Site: brandenburg
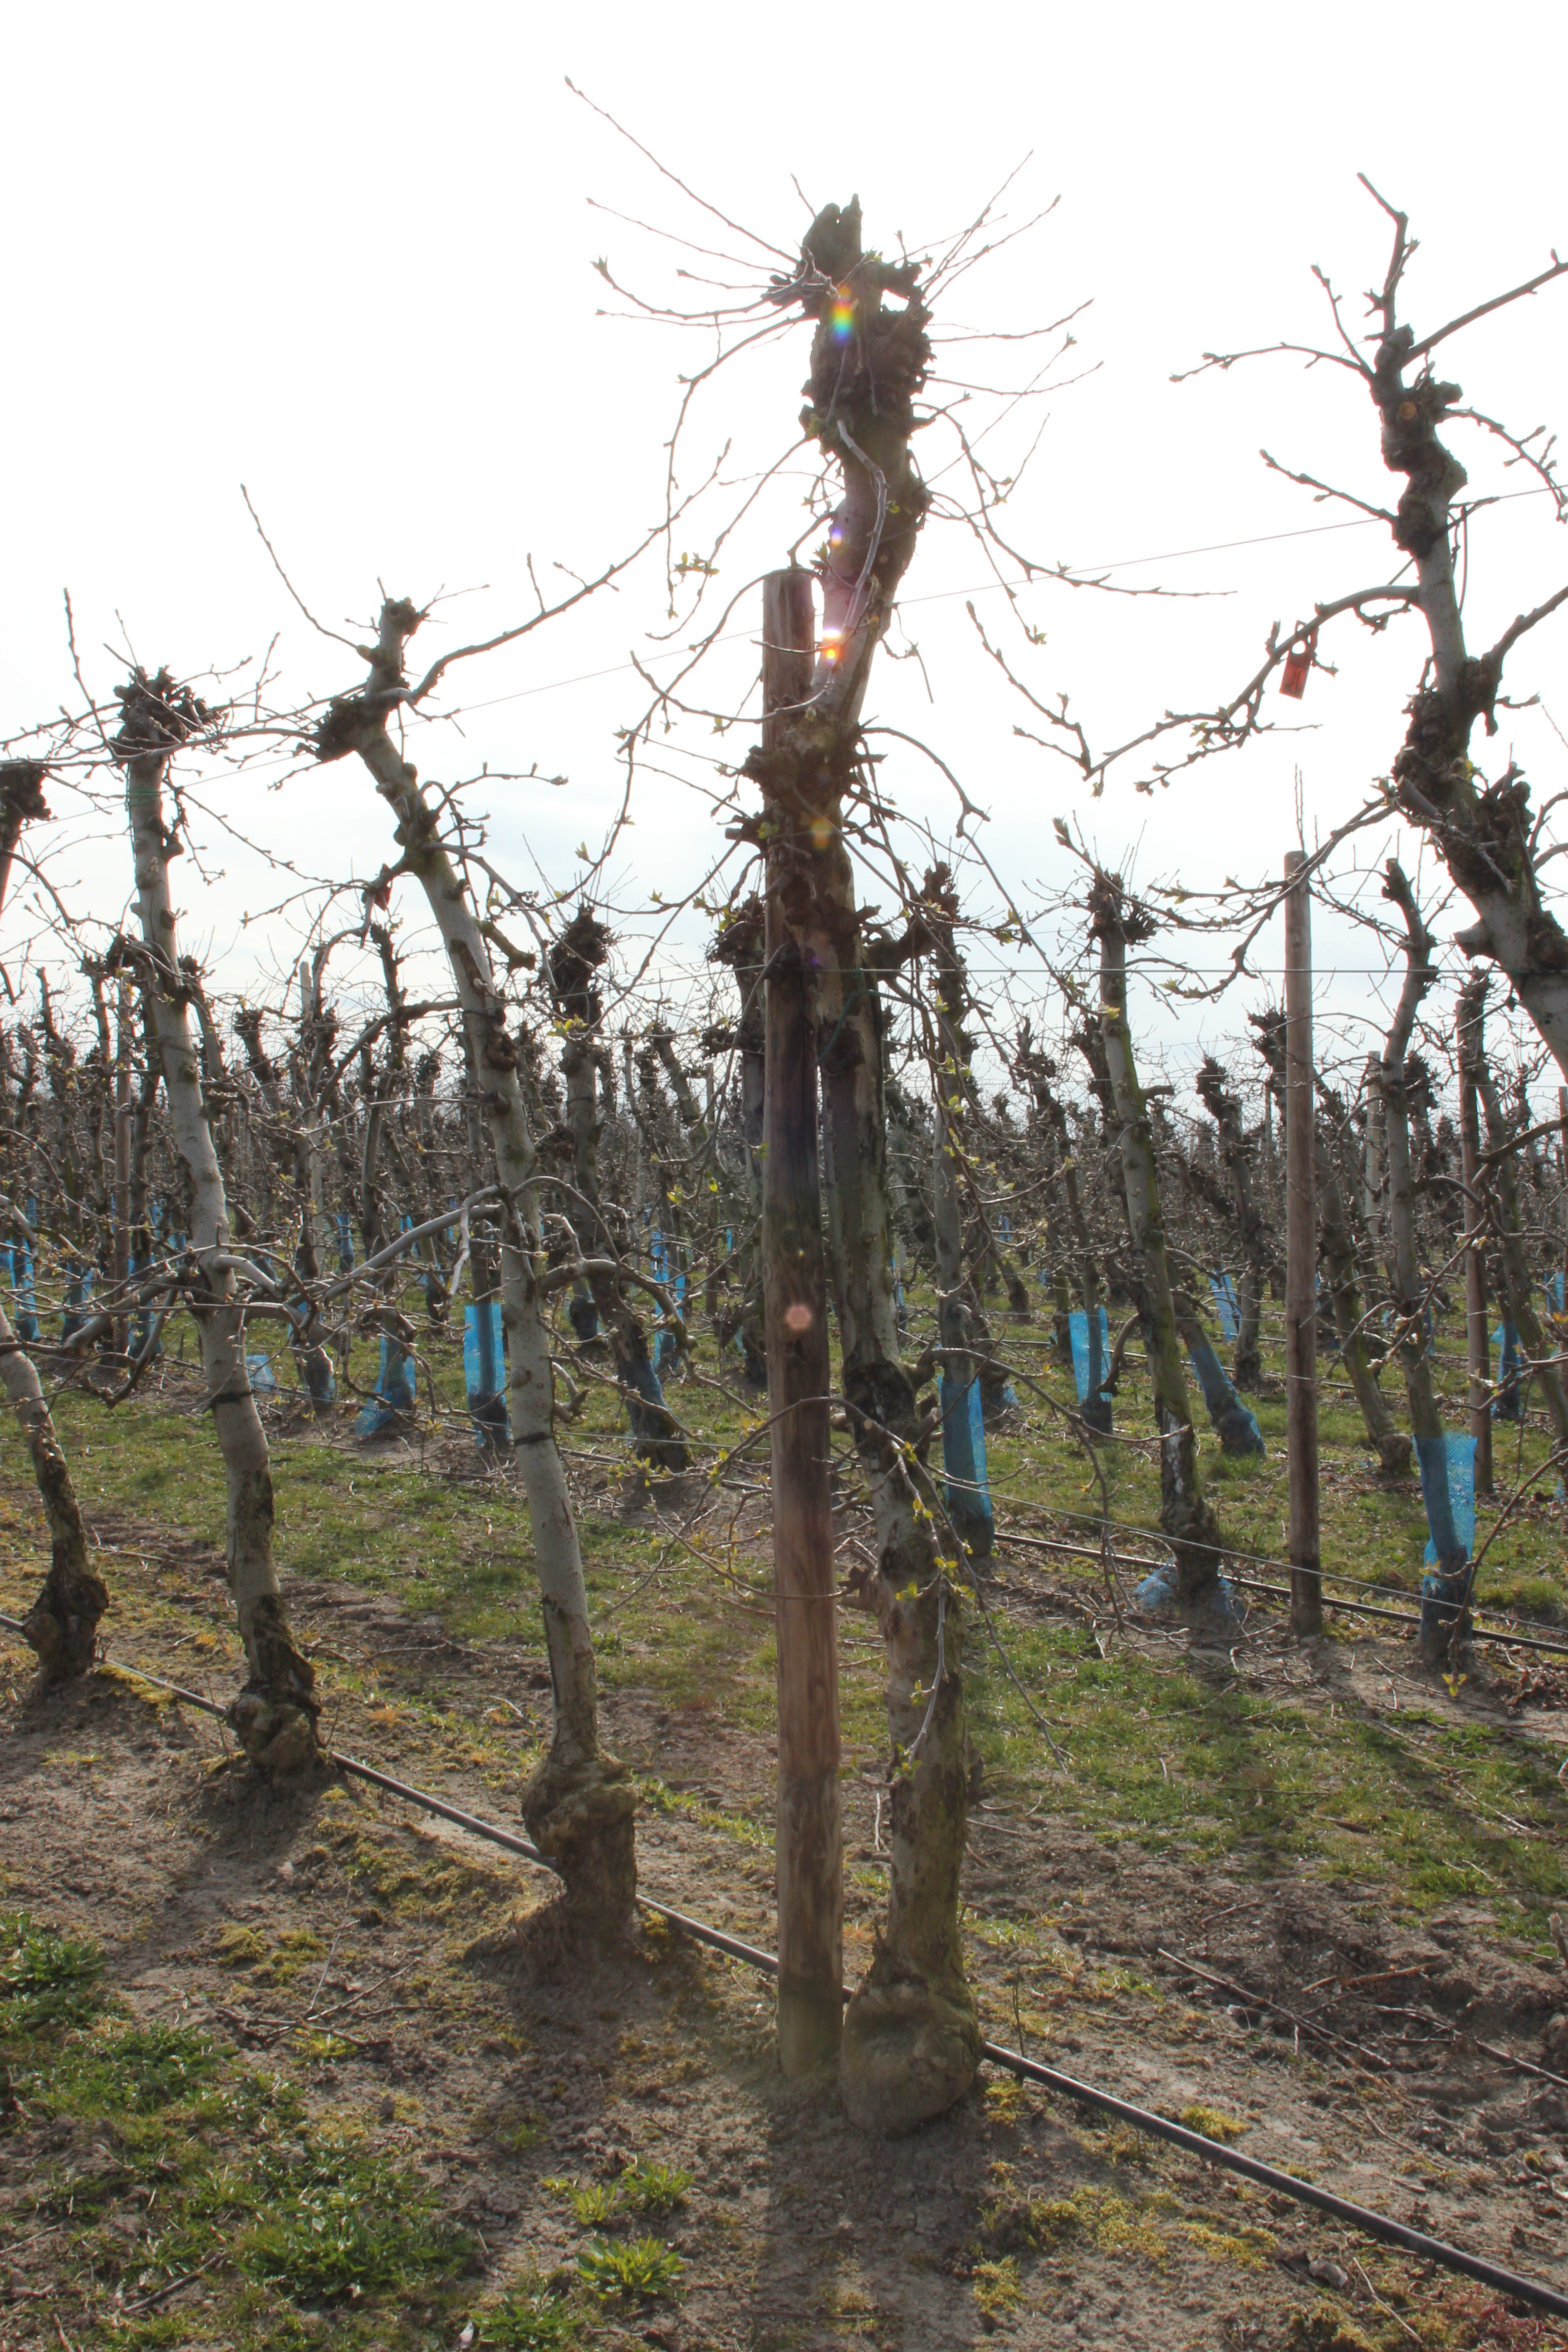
Growth stage (BBCH 54): Inflorescence emergence